James H. Ammons

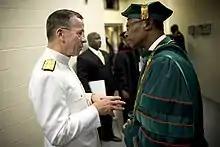
Admiral Mike Mullen, chairman of the Joint Chiefs of Staff, speaks with then Florida A&M President James H. Ammons, Jr., May 2010

James H. Ammons is an American educator and political scientist who has served as president and/or chancellor of three historically black colleges and universities (HBCUs): North Carolina Central University (NCCU) (president, 2001 - 2007); Florida A&M University (FAMU) (president, 2007-2012); and Southern University at New Orleans (chancellor, 2021 - present). A Florida native, he has received distinguished alumni awards from FAMU and Florida State University, where he received his doctorate degree in political science, and a honorary doctorate degree from Wilberforce University.